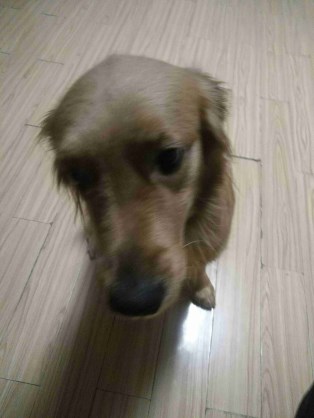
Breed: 5355-n000126-golden_retriever